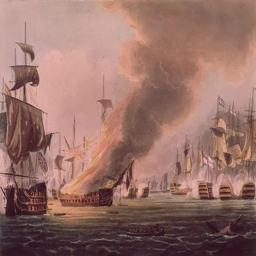
victorious ships surround the burning hulk of a ship during military conflict